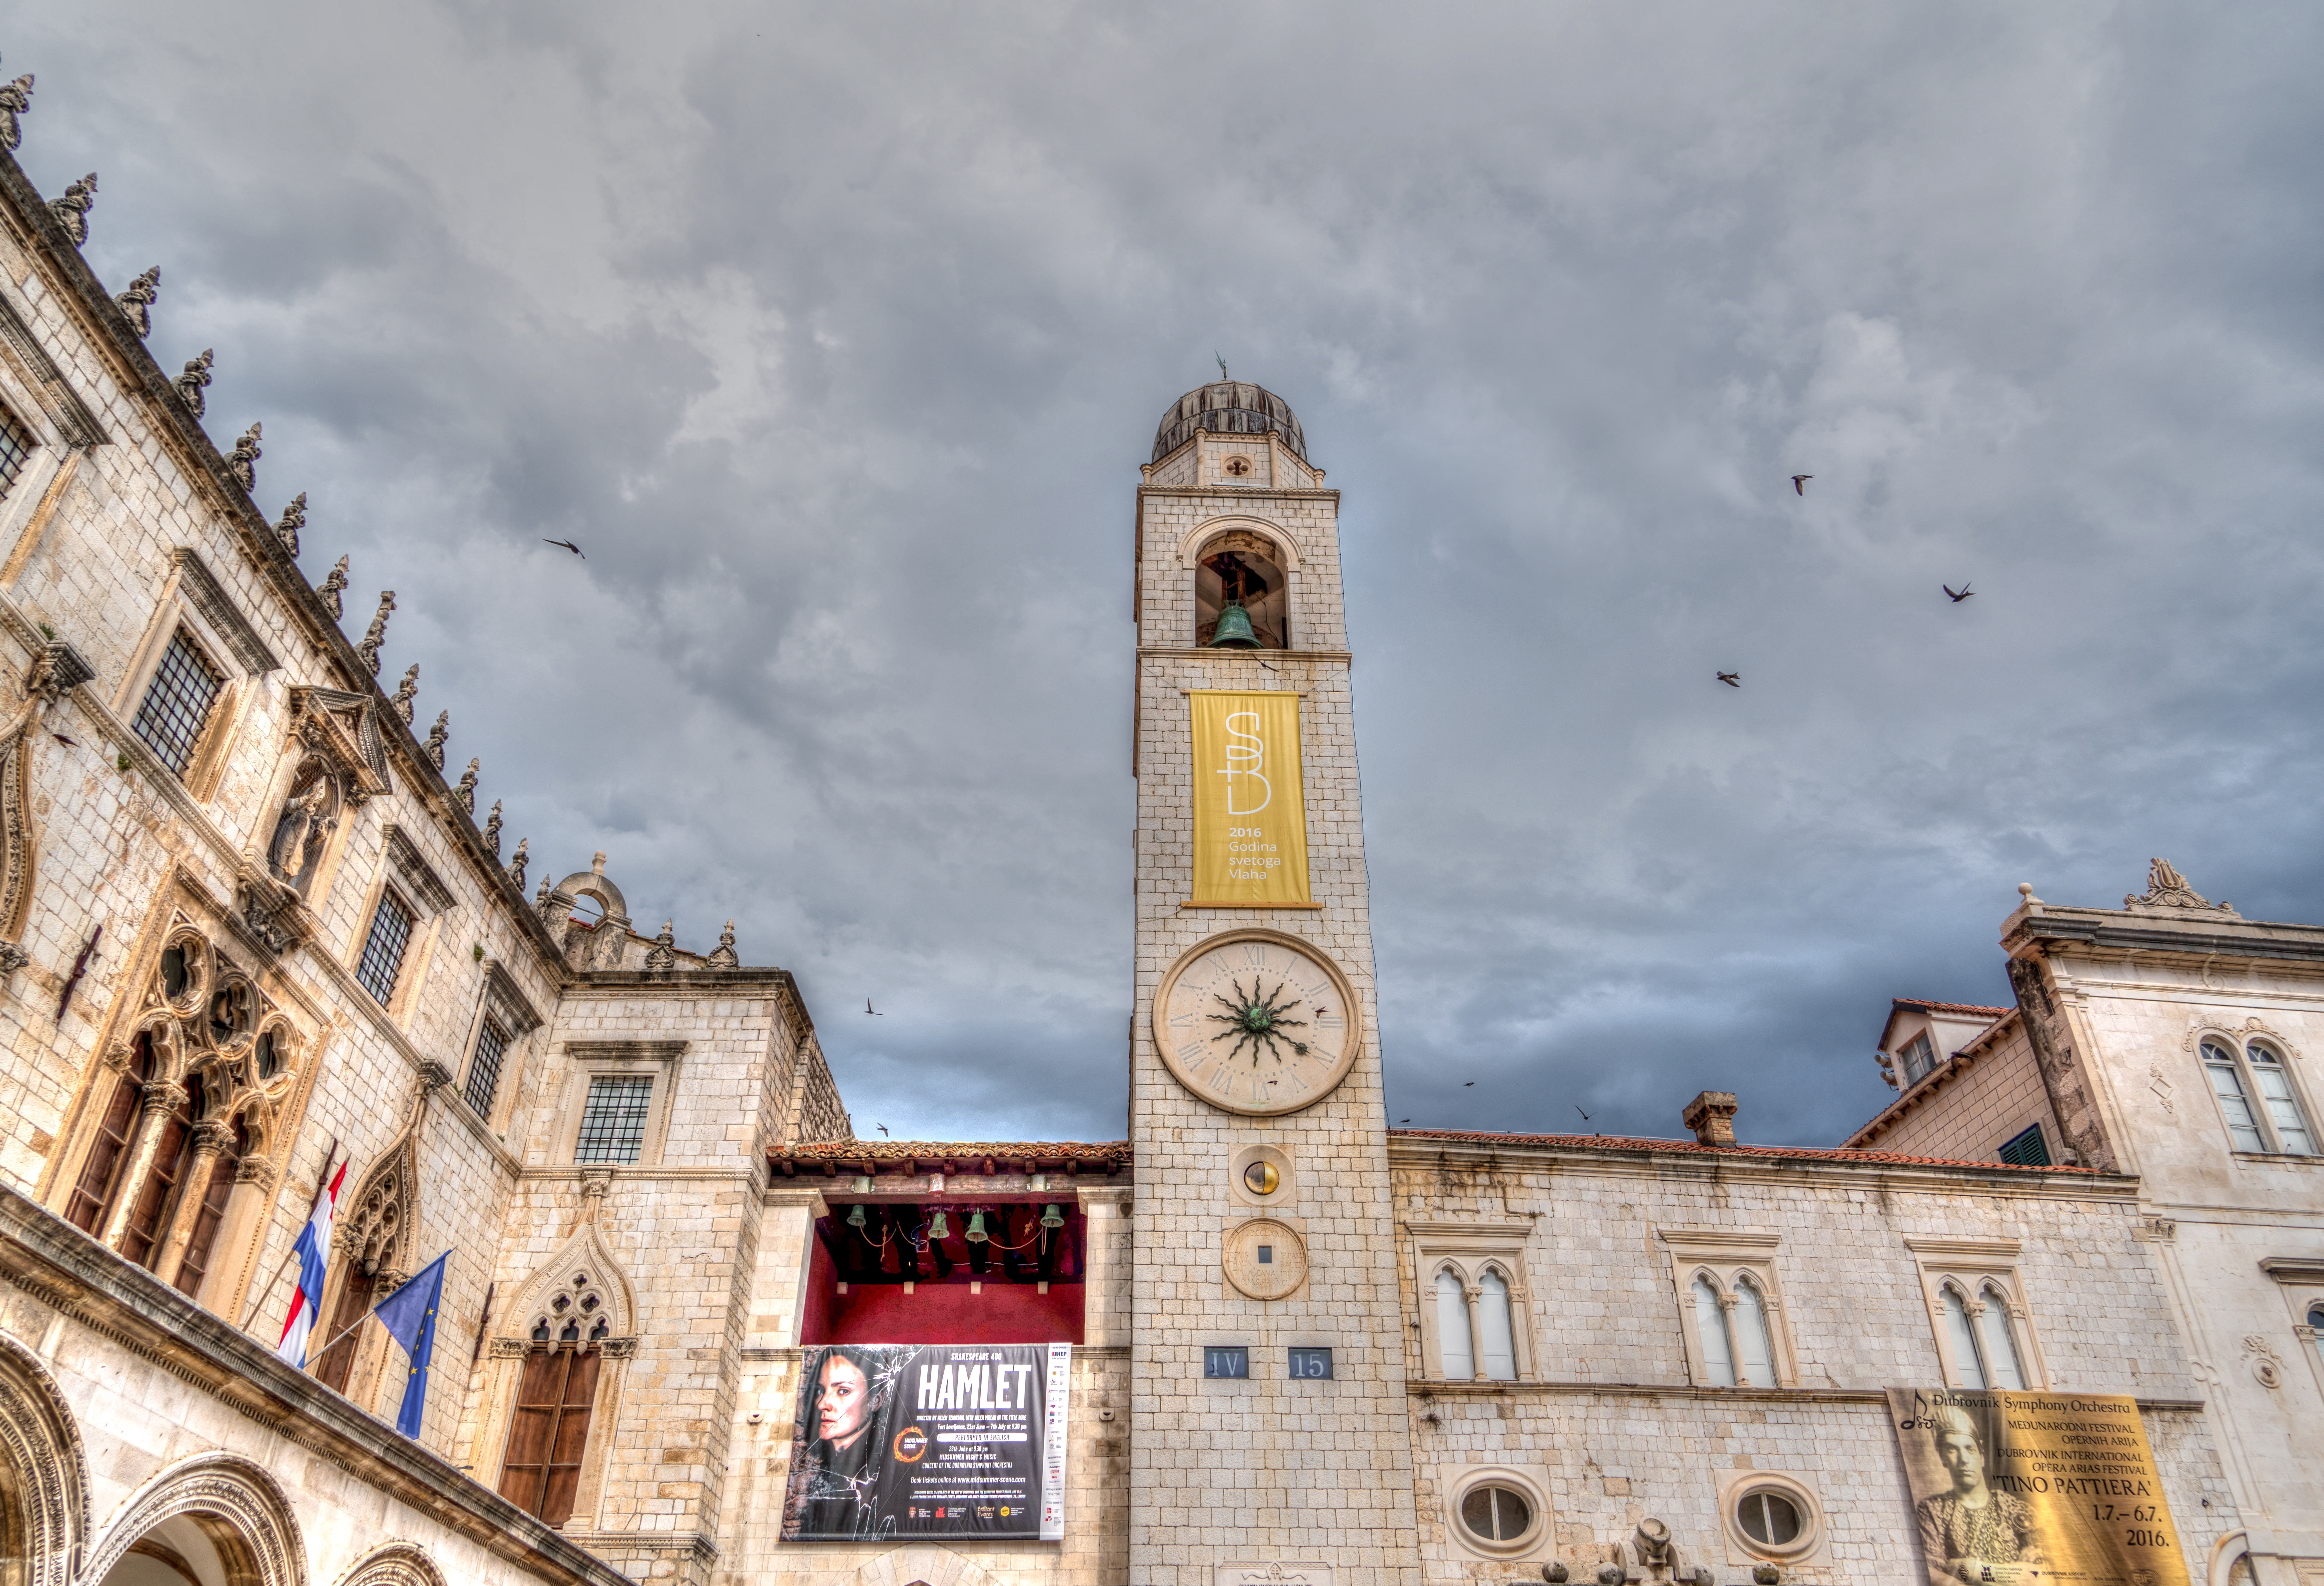
architecture, sky, town, building, city, cityscape, summer, travel, tower, scenic, ancient, landmark, facade, church, cathedral, historic, tourism, place of worship, bell tower, outdoors, birds, medieval, clouds, croatia, spire, dubrovnik, monastery, basilica, middle ages